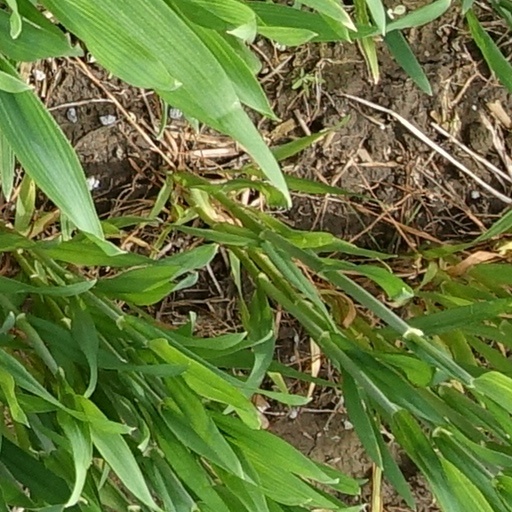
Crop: wheat